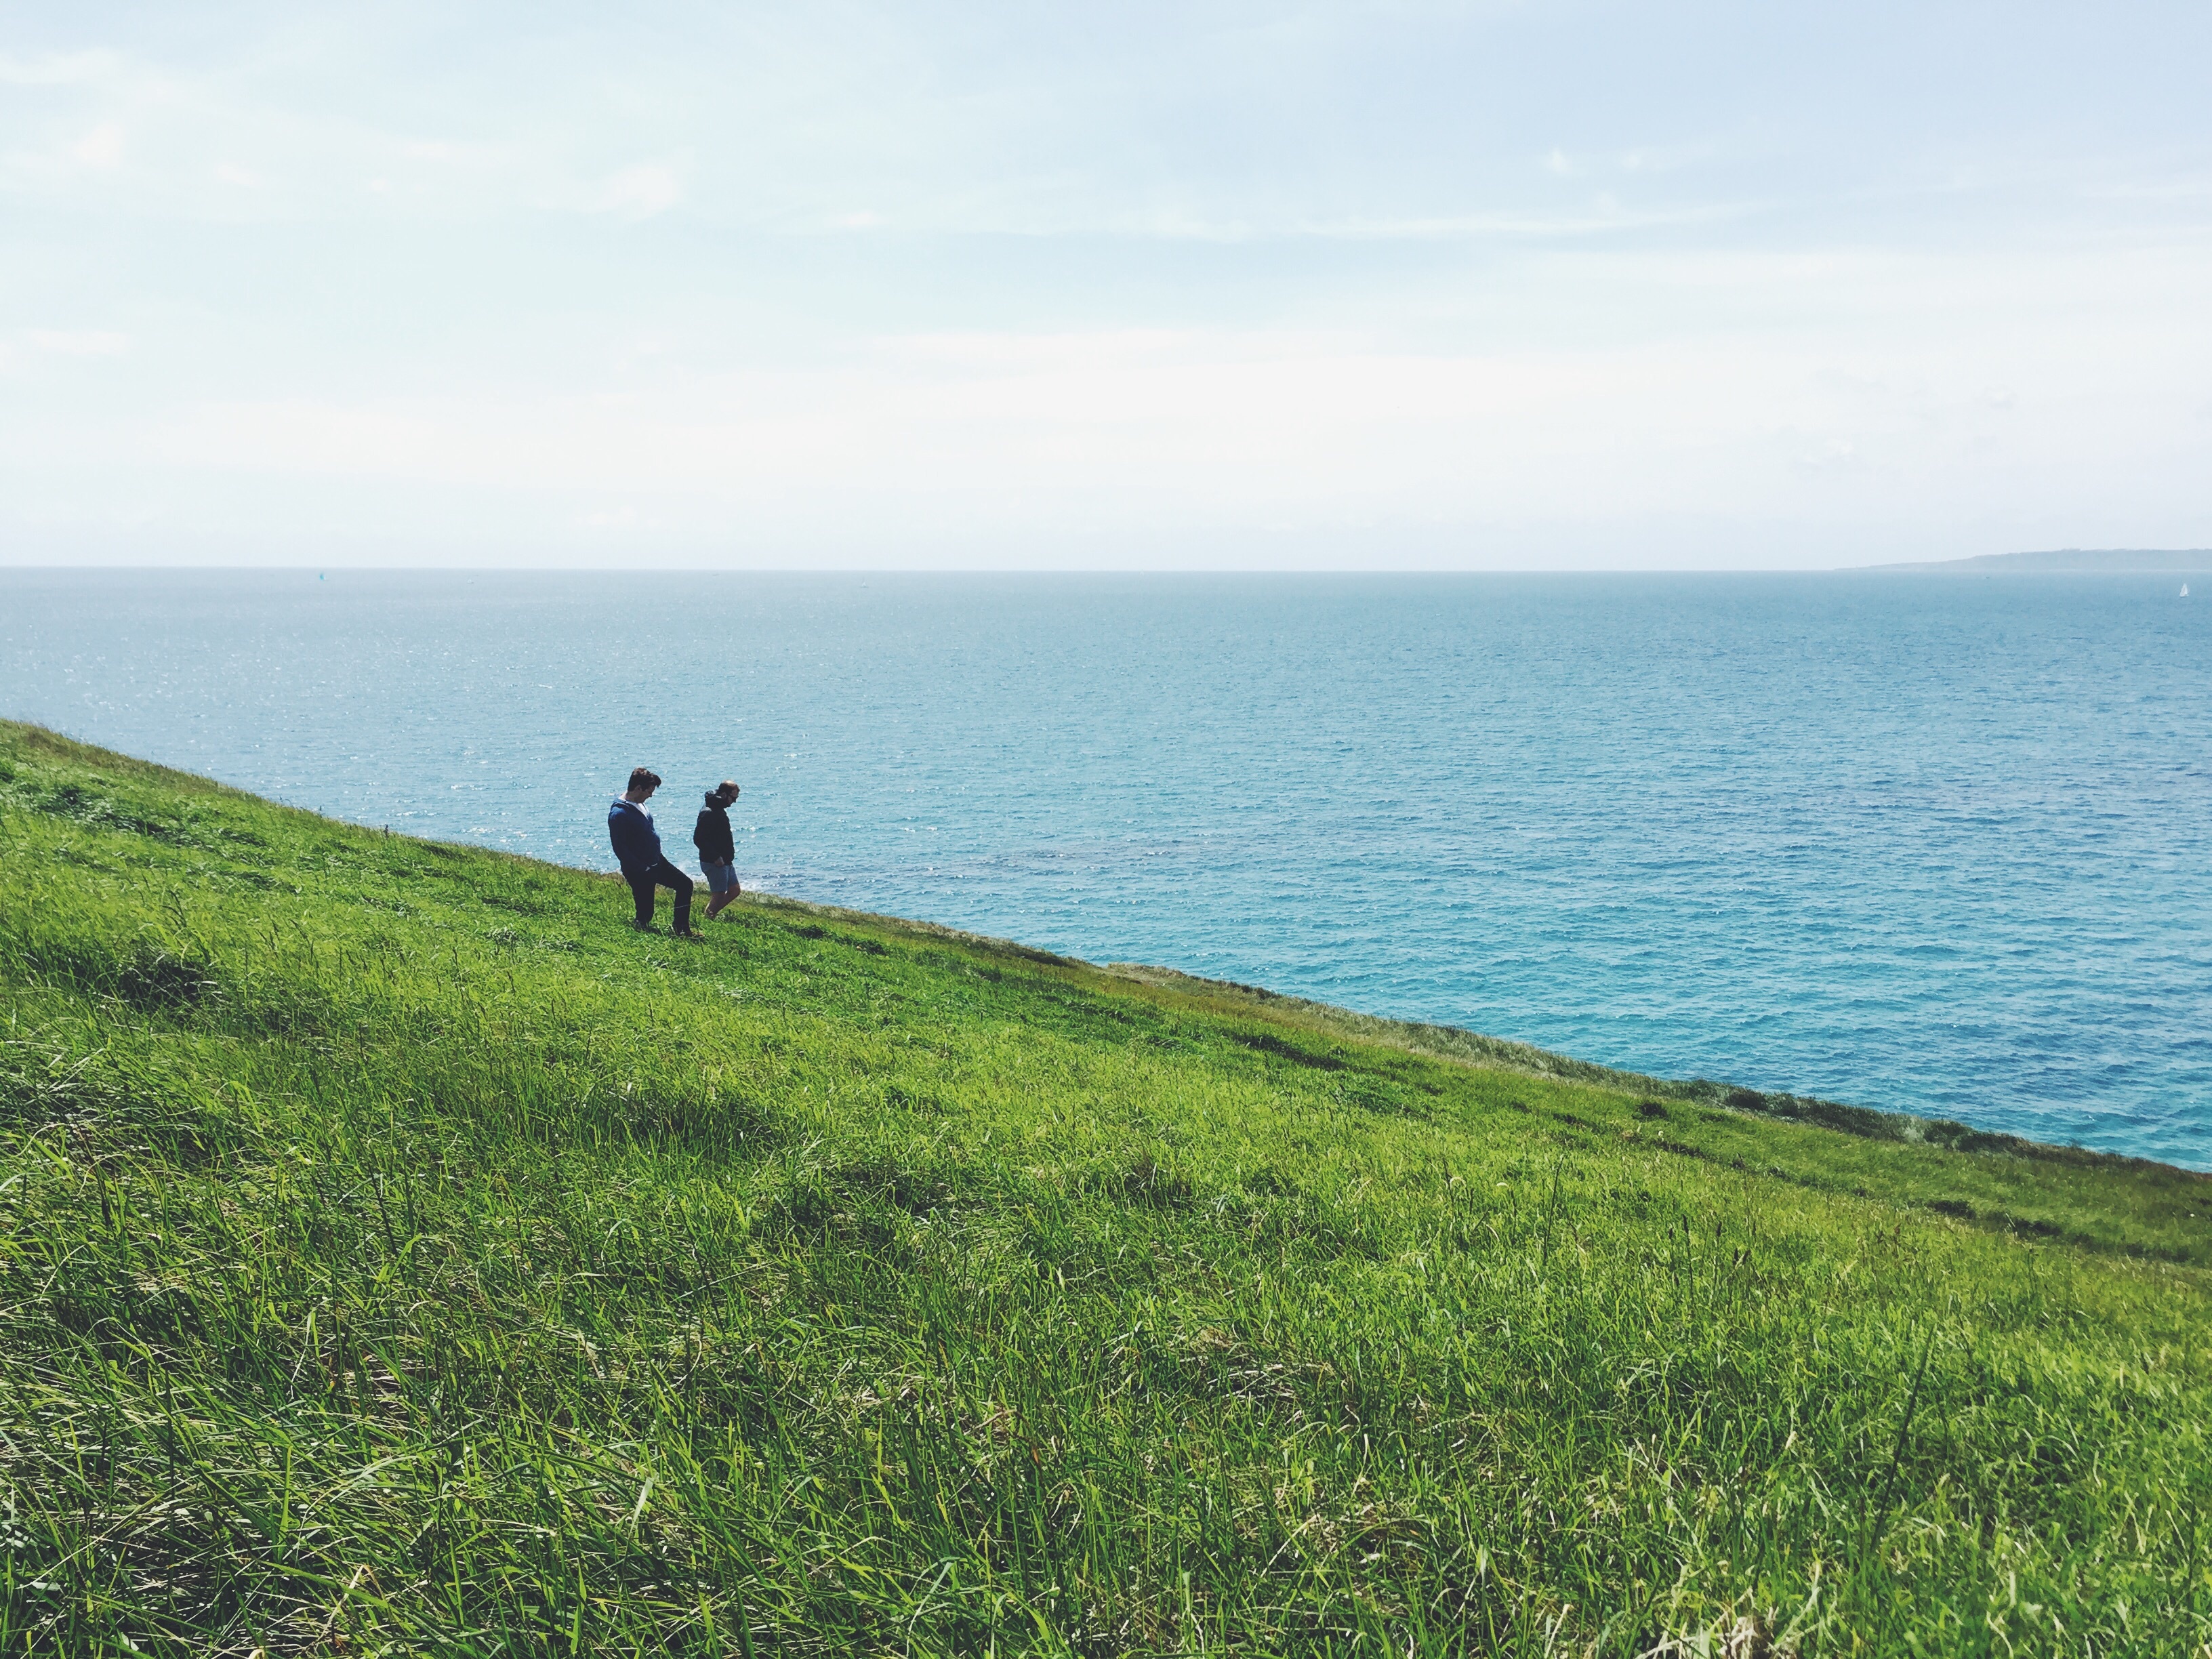
beach, sea, coast, water, nature, grass, ocean, horizon, mountain, people, sky, hill, shore, lake, cliff, green, bay, blue, terrain, body of water, habitat, cape, natural environment